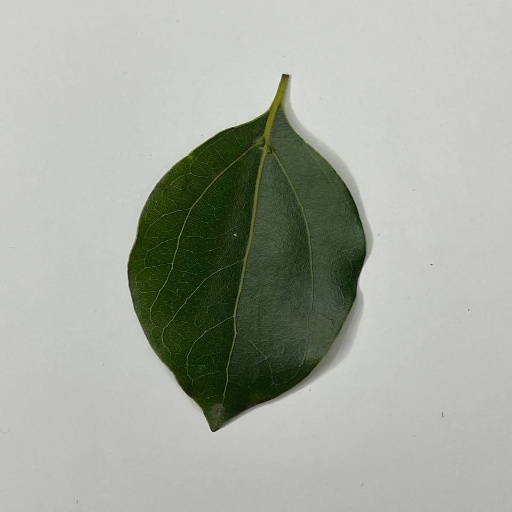
Species: Camphor
Leaf condition: Healthy Leaf